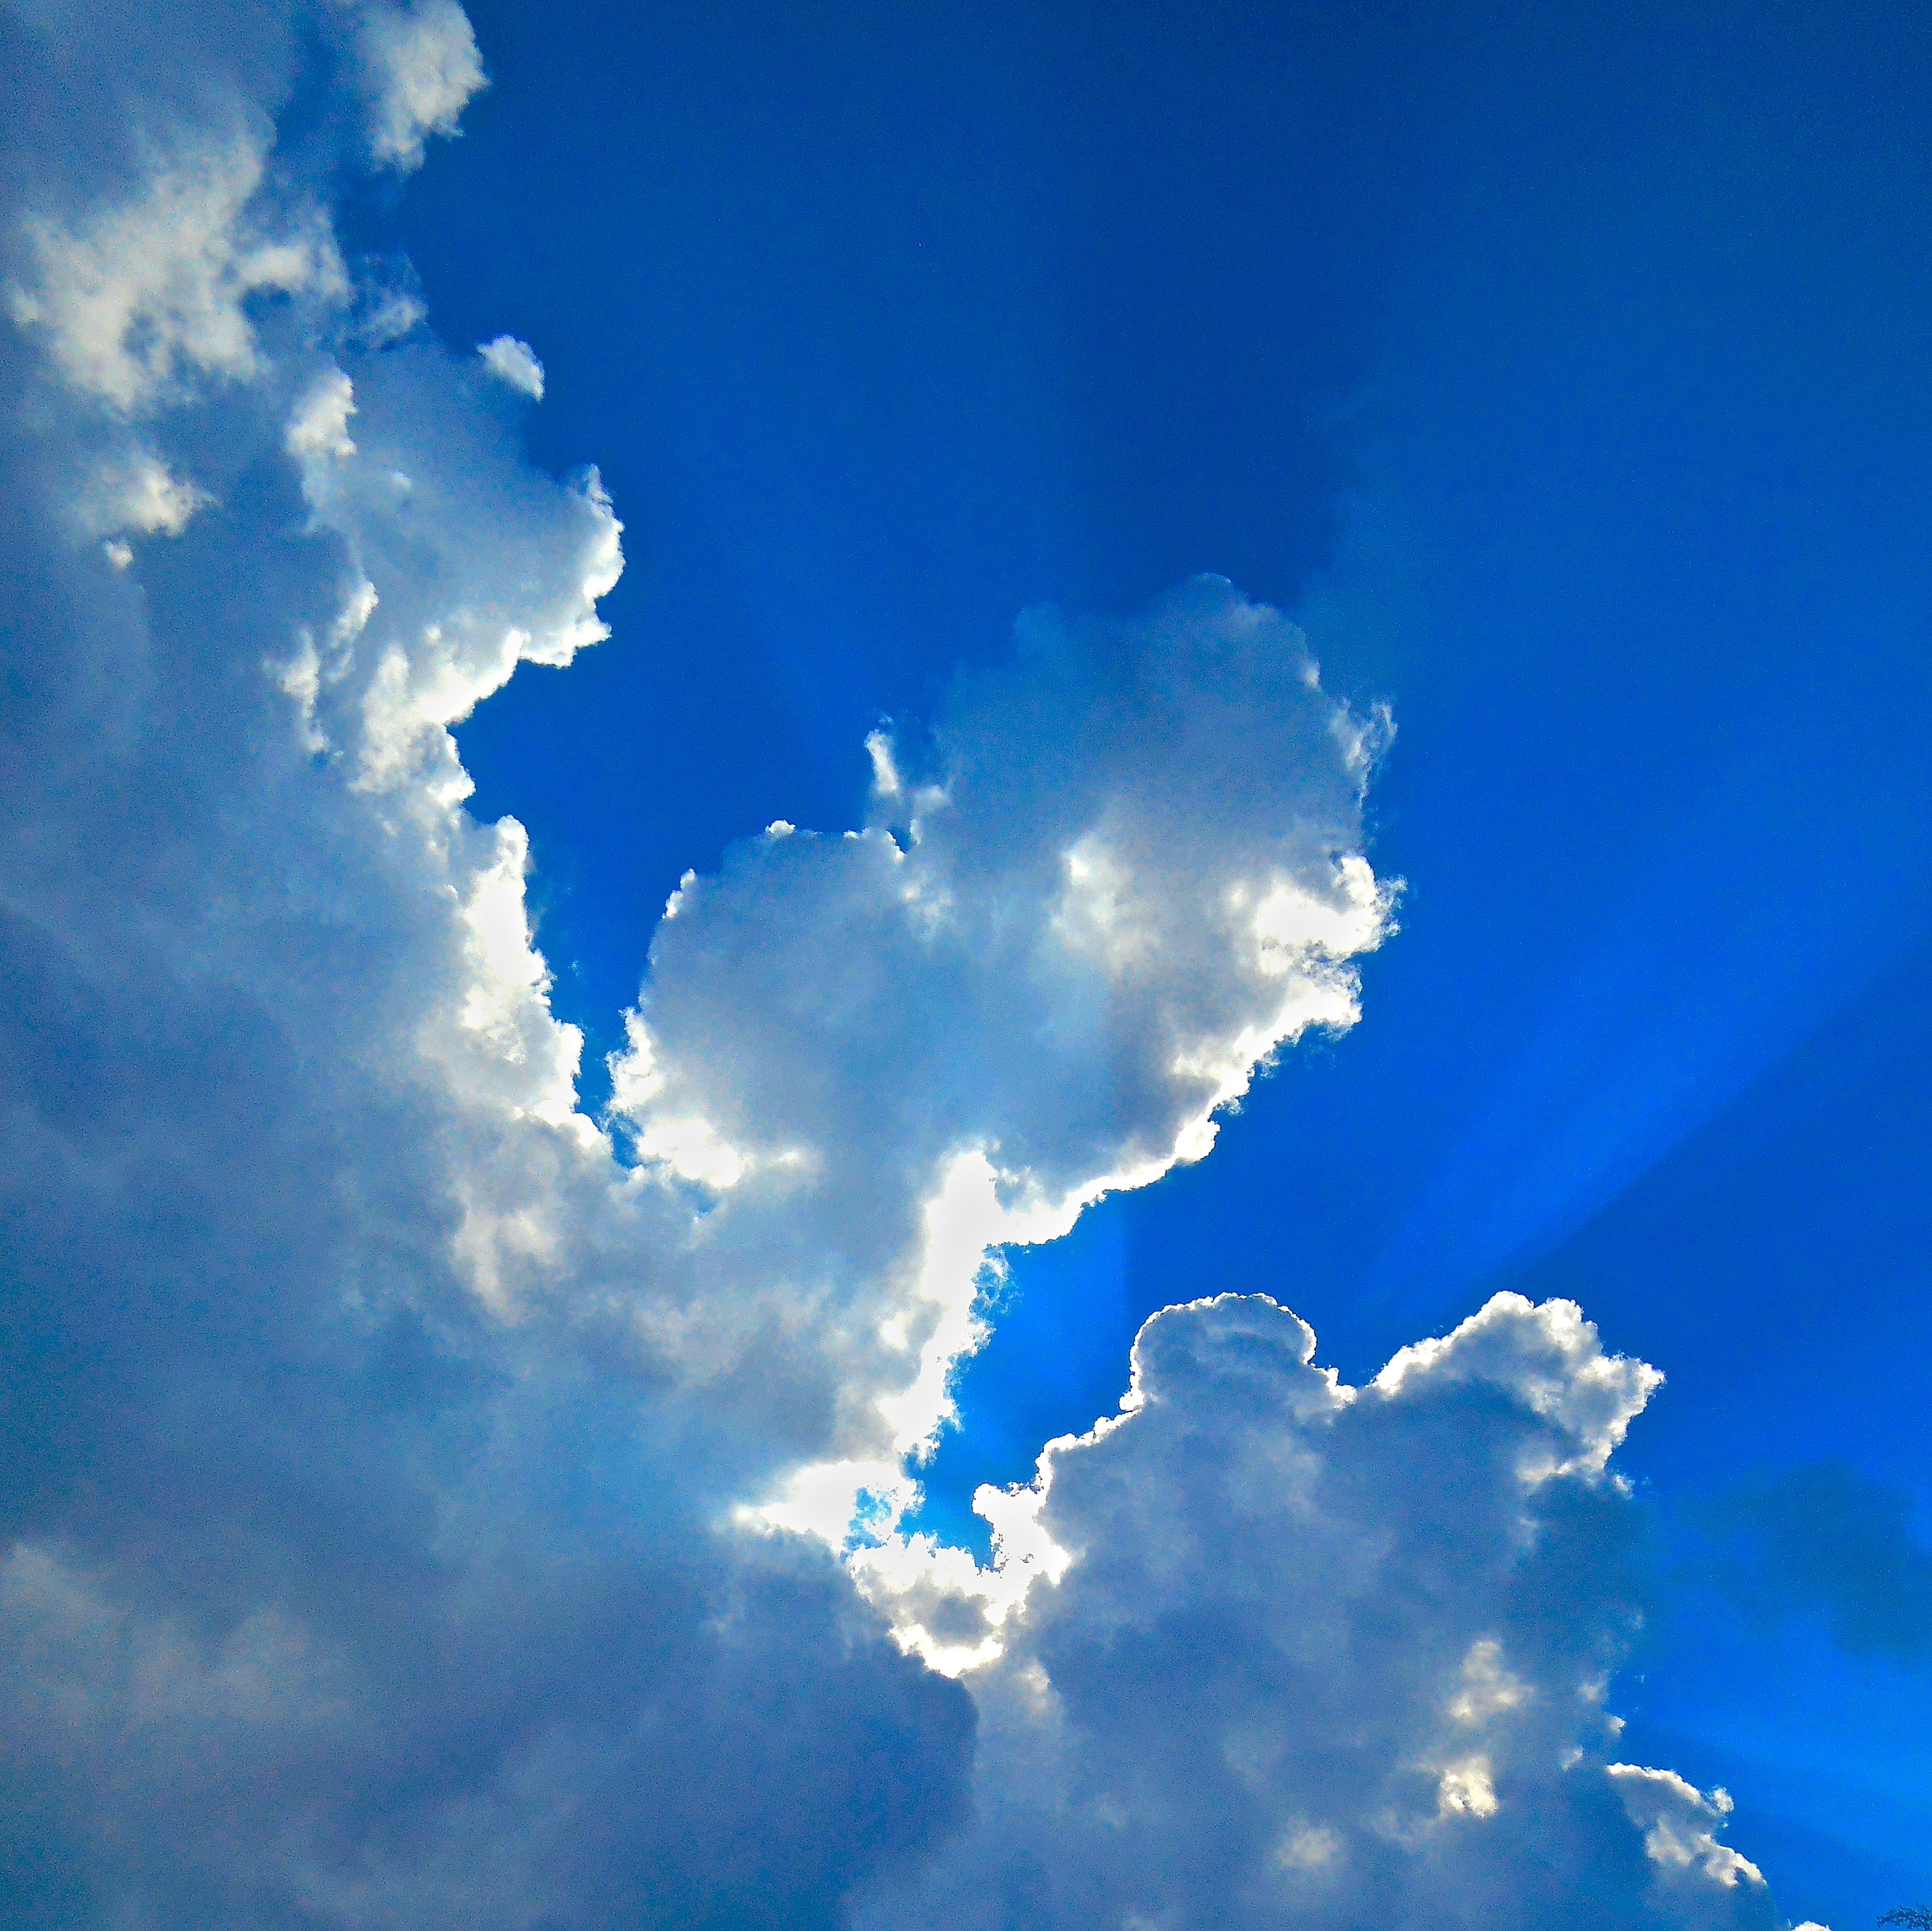
horizon, cloud, sky, sunlight, atmosphere, daytime, cumulus, blue, blue sky, himmel, spirituality, revelation, meteorological phenomenon, atmosphere of earth, spiritual power